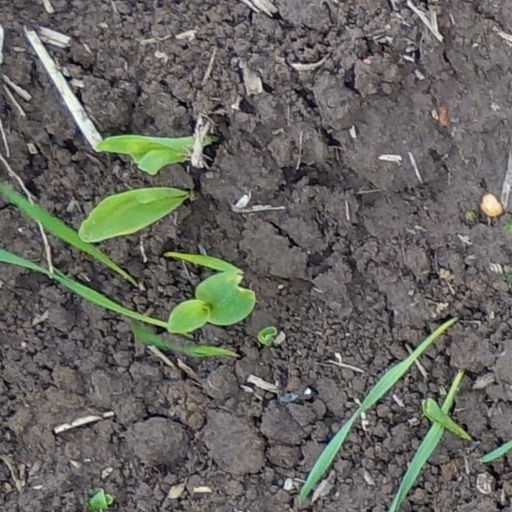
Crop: wheat